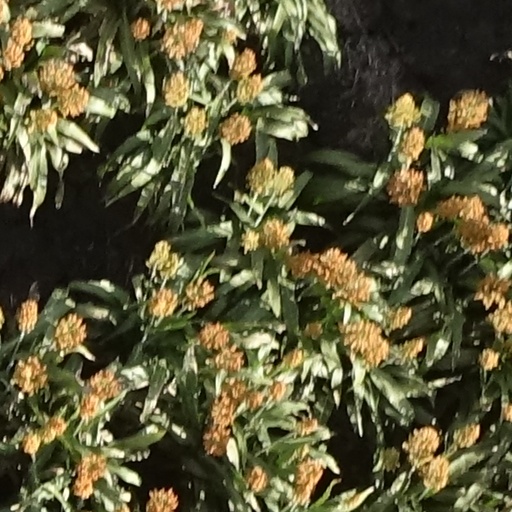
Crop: sorghum